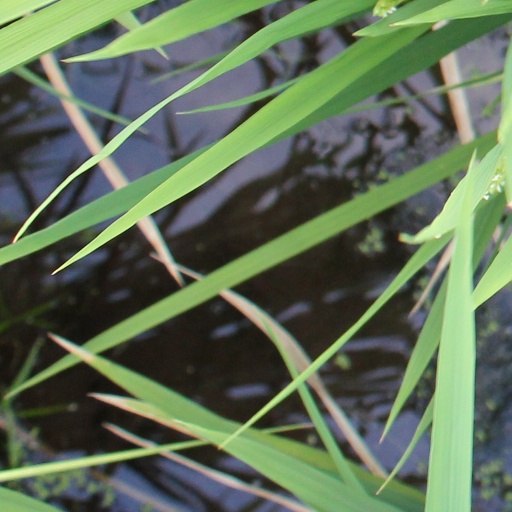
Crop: rice